Myriad Colors Phantom World

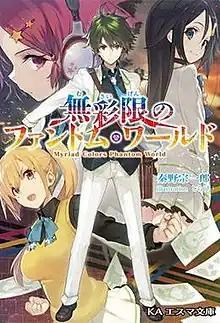
The cover of the first volume featuring (clockwise) Koito Minase, Haruhiko Ichijo, Reina Izumi & Mai Kawakami

is a Japanese fantasy light novel series written by Sōichirō Hatano and illustrated by Shirabi. The series, set in the future Kamigyo ward, an accidental release of an unstable virus caused an epidemic that alters the human brain, leading to the creation of the beings called “phantoms”.